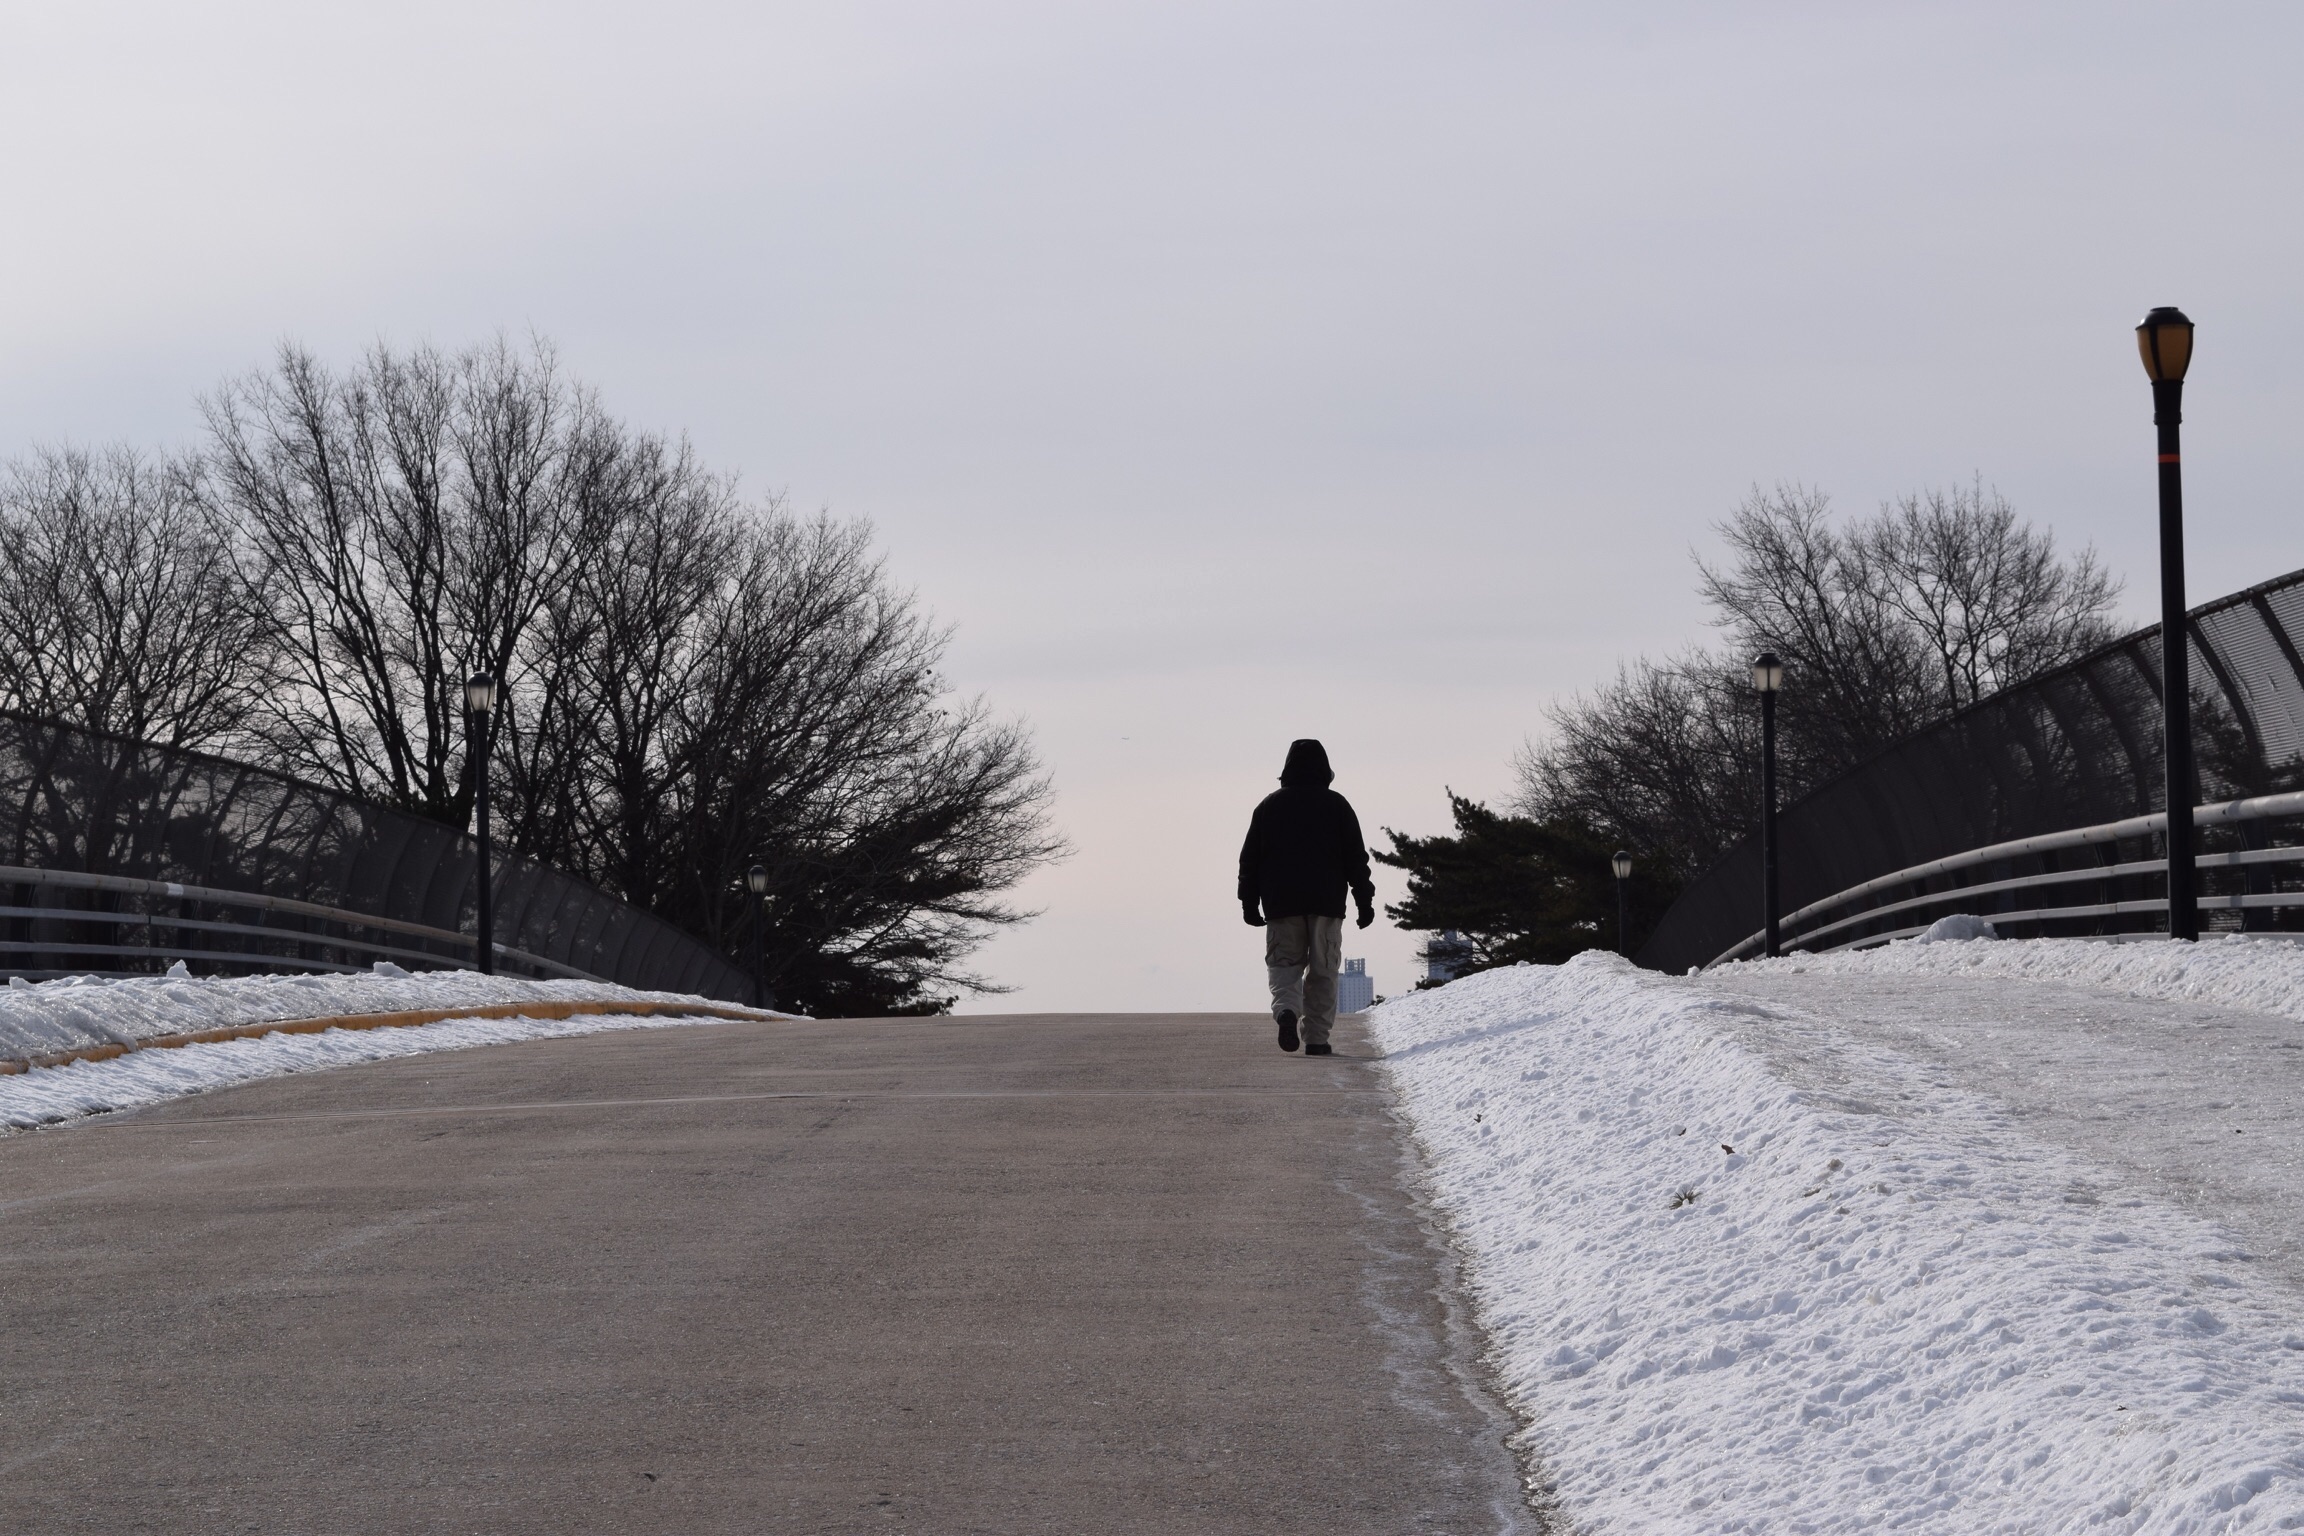
snow, winter, road, morning, weather, season